Huia

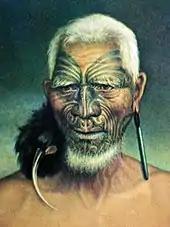
Tukukino, a Māori chief from the Hauraki district, wearing a "pōhoi" ornament made from a huia skin in this 1878 Lindauer portrait.

The New Zealand forest relies heavily on frugivorous birds for seed dispersal: about 70% of the woody plants have fruits that are probably dispersed by birds, which included the huia. The range of fruits eaten by the huia is difficult to establish: hinau ("Elaeocarpus dentatus"), pigeonwood ("Hedycarya arborea") and various species of "Coprosma" are recorded by Buller, and they were also recorded as eating the fruits of kahikatea ("Dacrycarpus dacrydioides"). The extinction of the huia and other frugivorous New Zealand bird species including the moa and piopio, and the diminishing range of many others, including the kiwi, weka, and kōkako, has left few effective seed dispersers in the New Zealand forest. For plants with fruit greater than 1 cm in diameter, kererū are the sole remaining dispersers in the ecosystem, and they are rare or extinct in some areas. This depletion of avifauna in the forest ecosystem may be having major impacts on processes such as forest regeneration and seed dispersal.